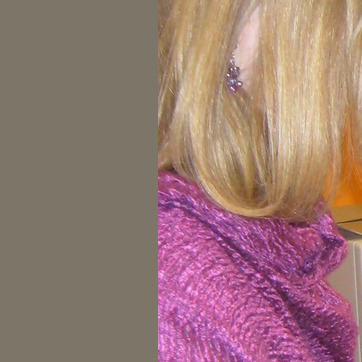
Material: fabric